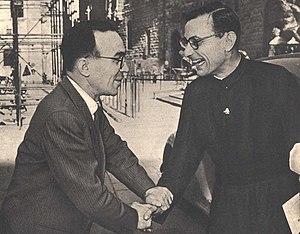
Jean Daniélou, né le 14 mai 1905 à Neuilly-sur-Seine et mort le 20 mai 1974 dans le 17ᵉ arrondissement de Paris, est un prêtre jésuite français, théologien de renom et membre de l'Académie française.
Giorgio La Pira, né le 9 janvier 1904 à Pozzallo en Sicile et mort le 5 novembre 1977, est un universitaire et un homme politique italien, qui fut maire de Florence à deux reprises, de 1951 à 1957, puis de 1961 à 1965. Il est connu pour ses travaux et voyages diplomatiques en faveur de la paix et notamment du dialogue interreligieux, au lendemain de la Seconde Guerre mondiale puis dans le contexte de la guerre froide. Engagé dans sa foi catholique, il fut notamment invité à participer au Concile Vatican II.